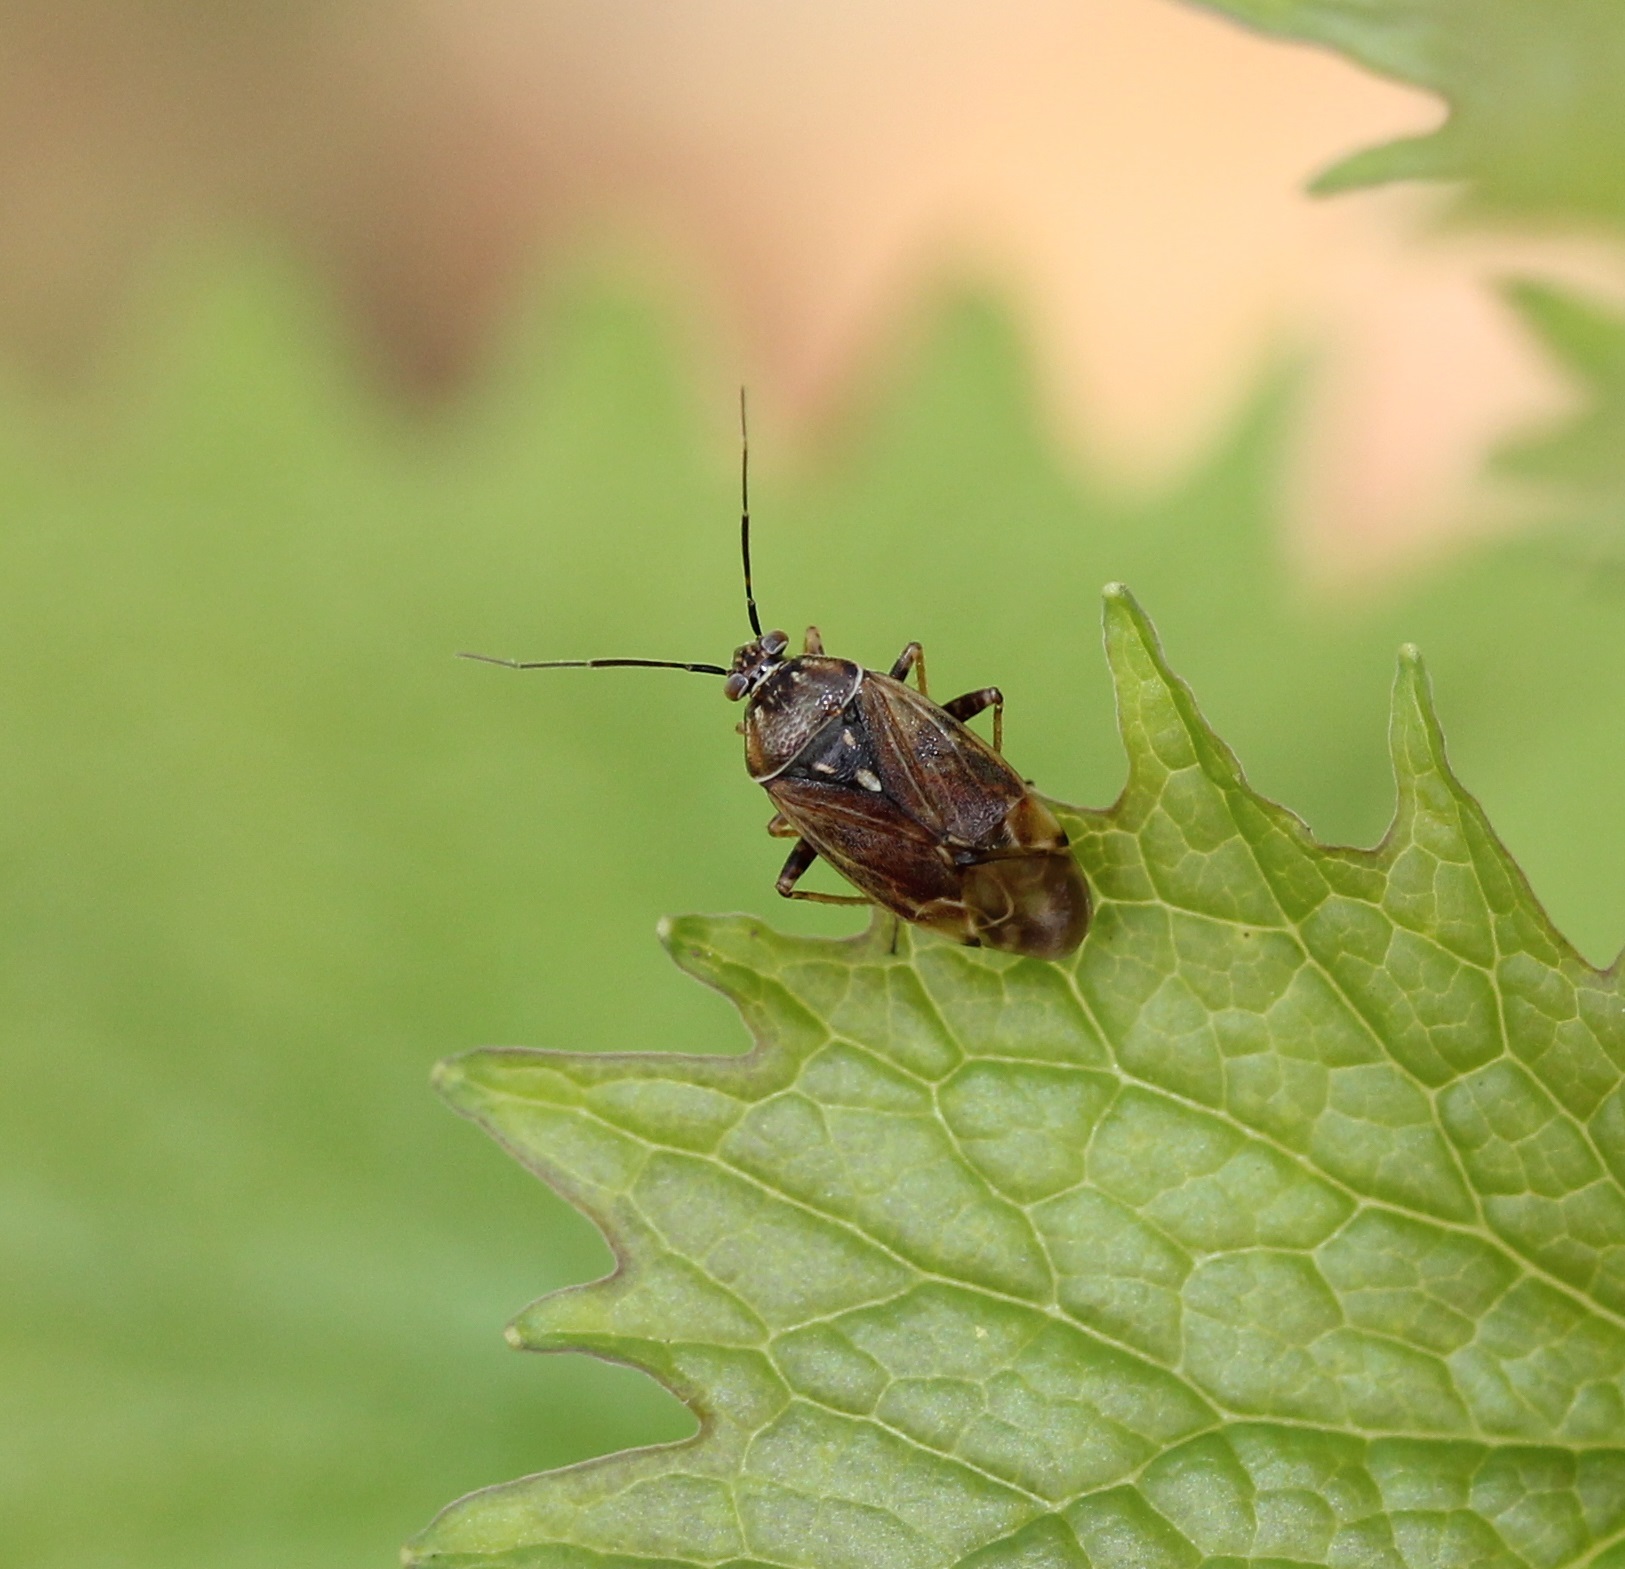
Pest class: lygus_bug